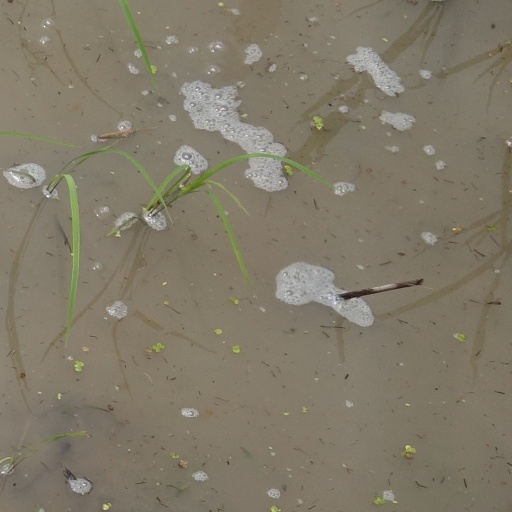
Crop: rice